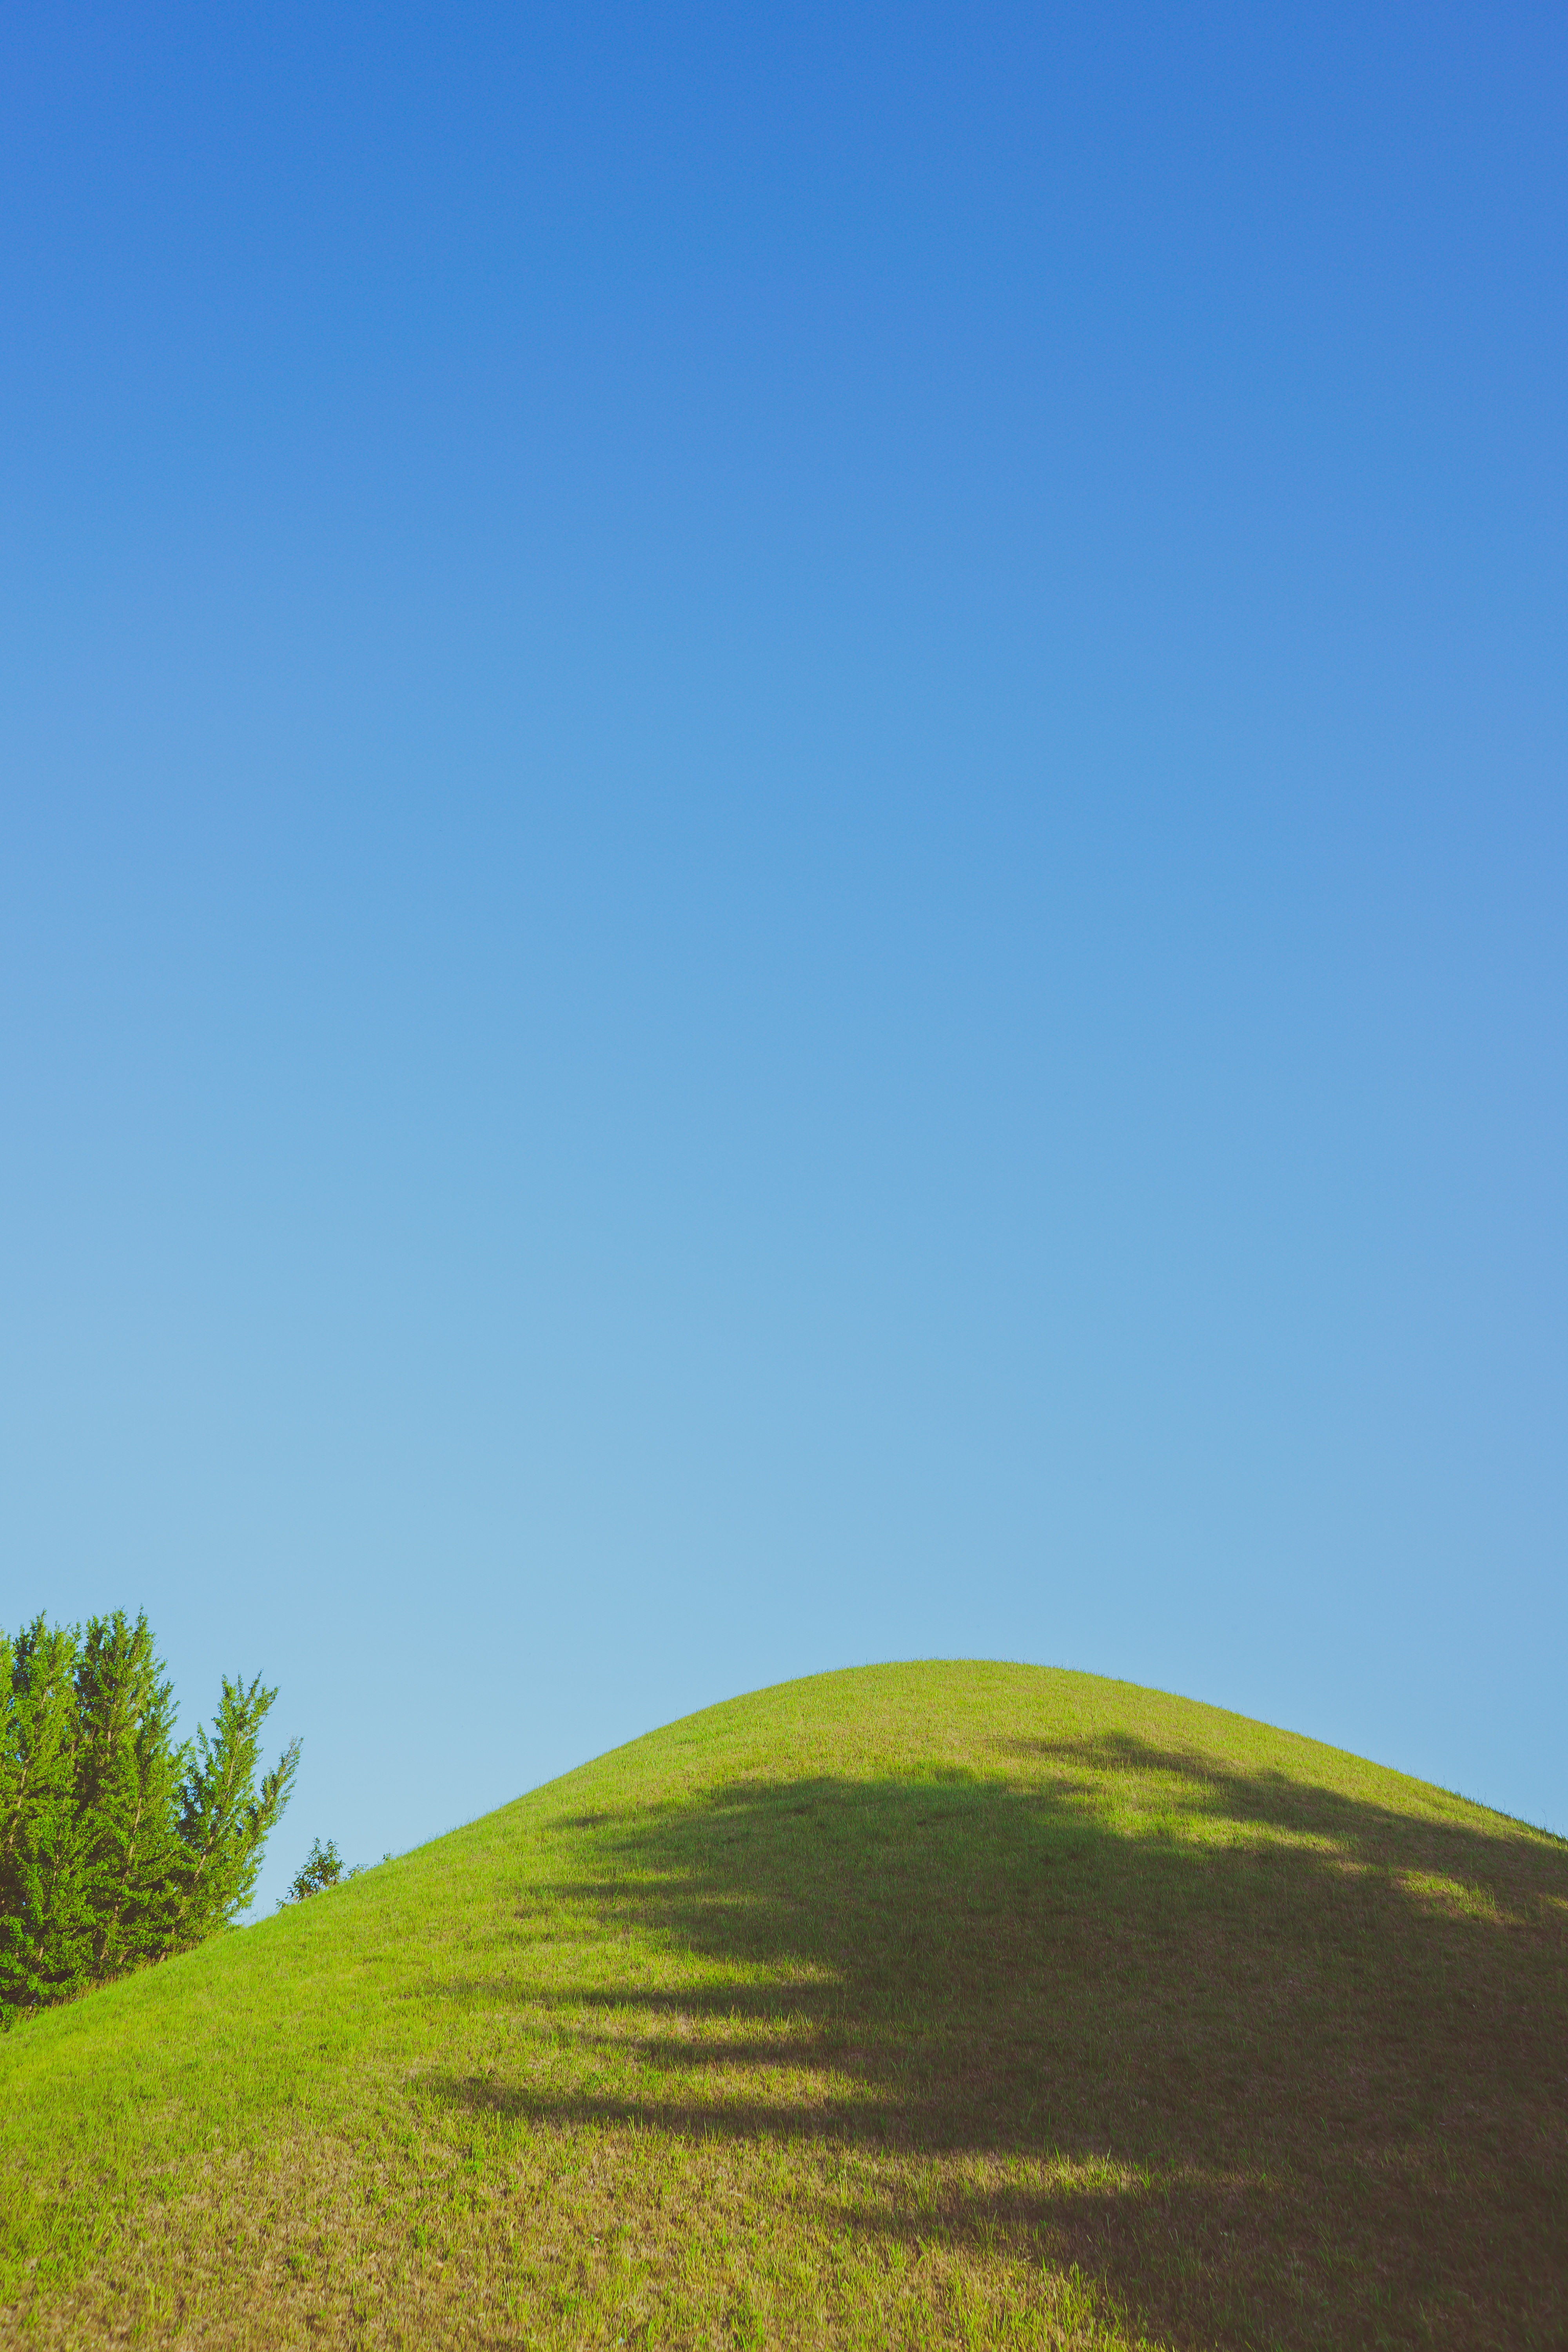
landscape, grass, horizon, mountain, cloud, plant, sky, field, meadow, prairie, hill, flower, green, pasture, agriculture, plain, korea, grassland, plateau, habitat, ecosystem, steppe, rural area, gyeongju, daereungwon, natural environment, geographical feature, grass family, mountainous landforms